Fruticose lichen

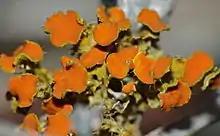
"Teloschistes chrysophthalmus"

Fruticose or ‘shrubby’ lichens differ from other forms of lichen because their bushy form is attached to the substrate only at the base of the lichen. A continuous algal layer grows around the circumference of the branches of the lichen. Many fruticose lichens have fine, round, hair-like structures and are loosely attached to rocks and trees. Although fruticose lichens are defined as being bushy, some can exhibit a flattened and strap-like appearances. Highly branched fruticose lichen have a high surface to volume ratio that results in a rapid drying and wetting pattern compared to lichens that have a lower surface to volume ratio.